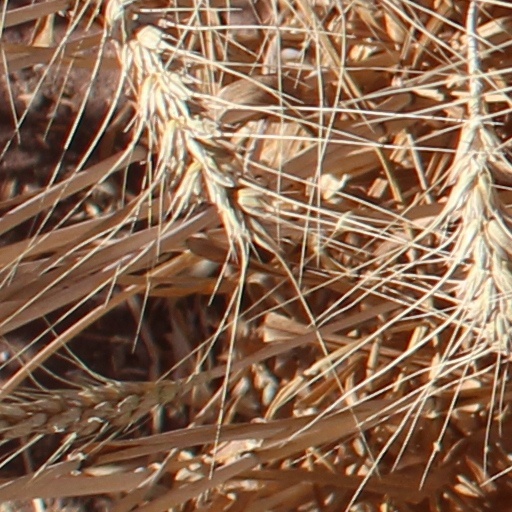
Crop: wheat